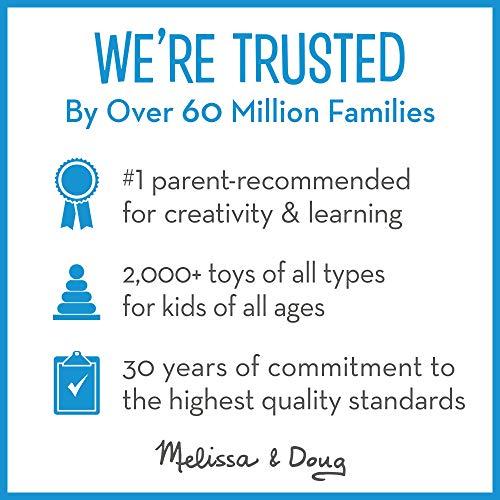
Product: Melissa & Doug Firefighter Puppet with Detachable Wooden Rod for Animated Gestures
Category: Toys & Games | Puppets & Puppet Theaters | Hand Puppets
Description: This puppet can come to the rescue in your puppet drama.
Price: $19.99
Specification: ProductDimensions:6.5x3.8x15.8inches|ItemWeight:10.6ounces|ShippingWeight:10.6ounces(Viewshippingratesandpolicies)|ASIN:B07KBNQPPL|Itemmodelnumber:30352|Manufacturerrecommendedage:36months-15years